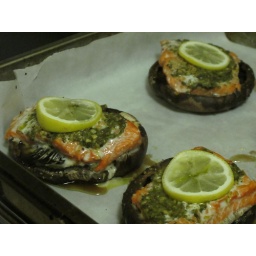
wild salmon over portabella cup the making